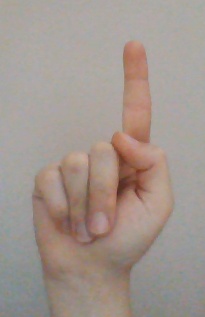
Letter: bb